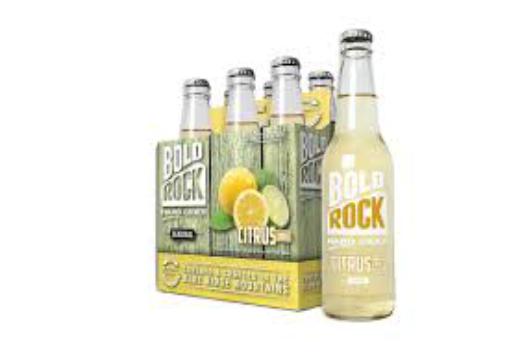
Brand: Bold Rock Hard Cider
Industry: Food